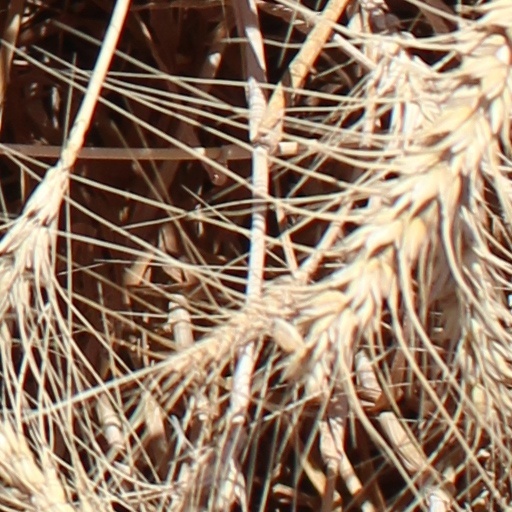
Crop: wheat